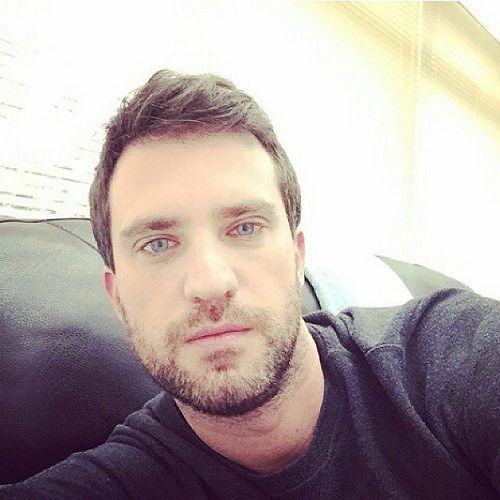
Gender: men